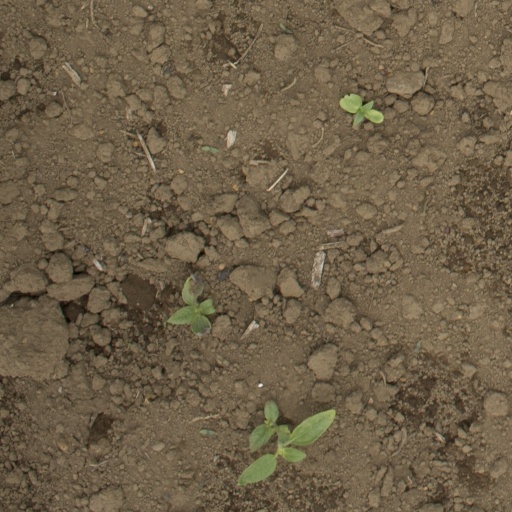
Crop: Jerusalem artichoke